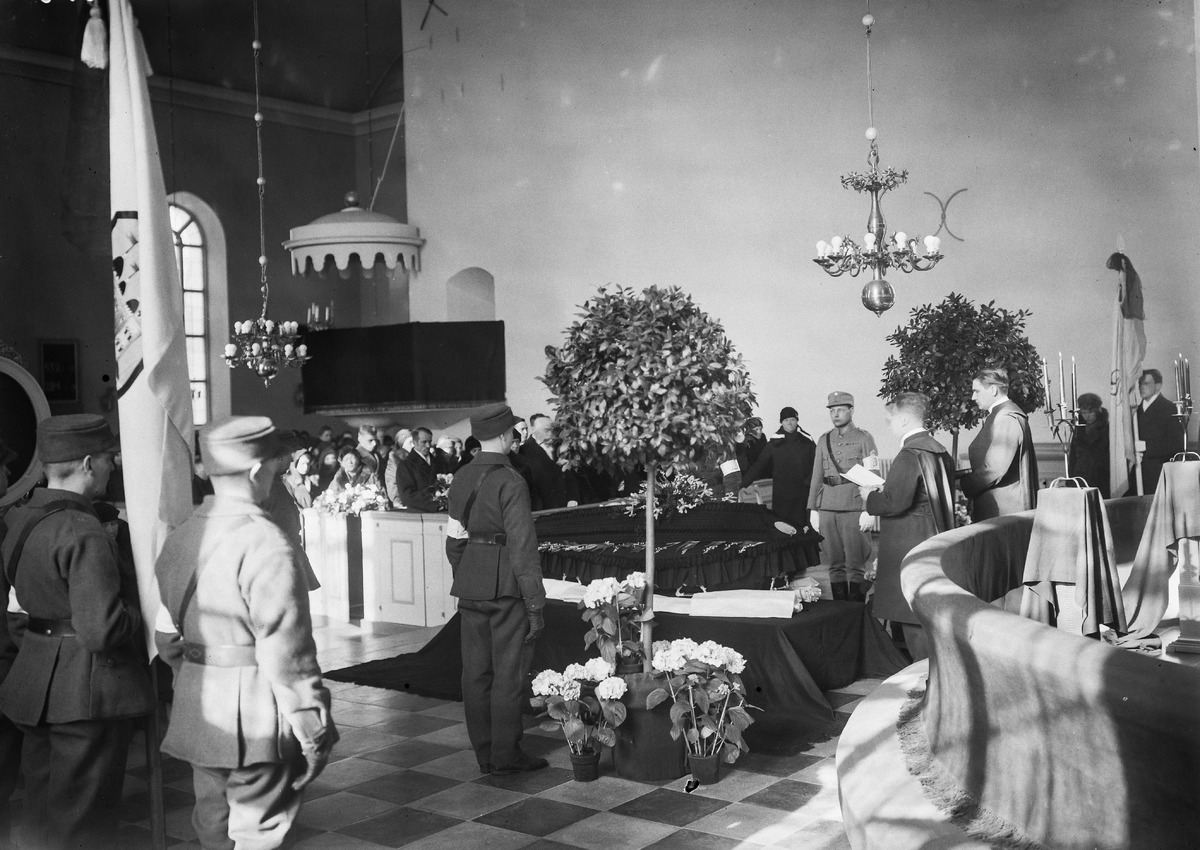
Lehtori Otto Karjaluodon siunaustilaisuus Oulun tuomiokirkossa
The funeral service of teacher Otto Karjaluoto at Oulu Cathedral
sisällön kuvaus: Lehtori Otto Karjaluodon siunaustilaisuus Oulun tuomiokirkossa 1.4.1933. content description: The funeral service of teacher Otto Karjaluoto at Oulu Cathedral on April 1, 1933.
Vuosi: 1933
Paikka: Suomi, Oulu, Suomi, Pohjois-Pohjanmaa, Oulu
Aiheet: sisäkuva; siunaukset; tuomiokirkot; hautaus; burials; benedictions; cathedrals